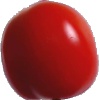
Label: Tomato 4